Jaredites

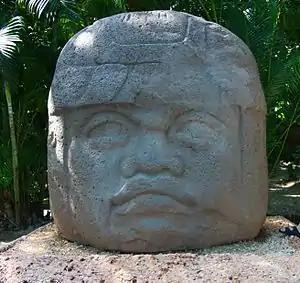
Some LDS have argued for the Jaredites as the ancestors of the Olmec civilisation.

Some early Latter Day Saints, including Apostle Parley P. Pratt believed the Jaredites were descendants of Ham, based on the group's origins near the Tower of Babel, and initial migration into the Valley of Nimrod, an area associated with the descendants of Ham.